Snoop Dogg

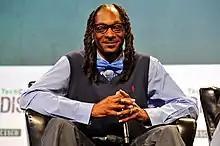
Snoop Dogg speaks onstage during day one of TechCrunch Disrupt SF 2015.

In January 2016, a Change.org petition was created in the hopes of having Snoop Dogg narrate the entire "Planet Earth" series. The petition comes after he narrated a number of nature clips on "Jimmy Kimmel Live"!